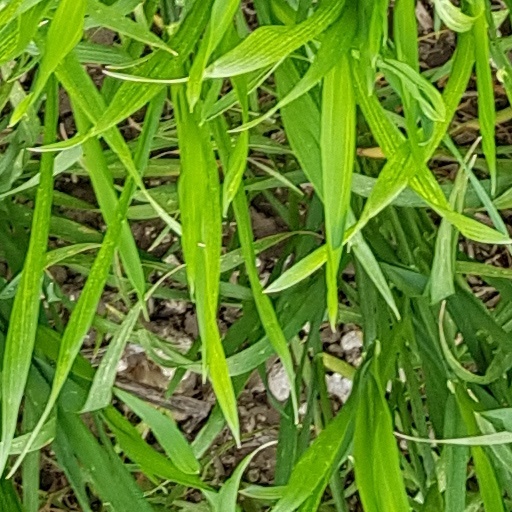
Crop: wheat